Chaga (McDonald novel)

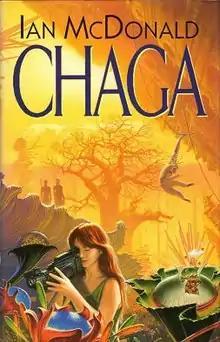
First edition cover

Chaga (published as Evolution's Shore in the United States) is a 1995 science fiction novel by British author Ian McDonald. It was released in the United Kingdom on 12 October 1995. Told through the eyes of journalist Gaby McAslan, the novel explores the catastrophic effects of an alien flora, dubbed the "Chaga", which is brought to Kenya by a meteor in what has become known as the Kilimanjaro Event.